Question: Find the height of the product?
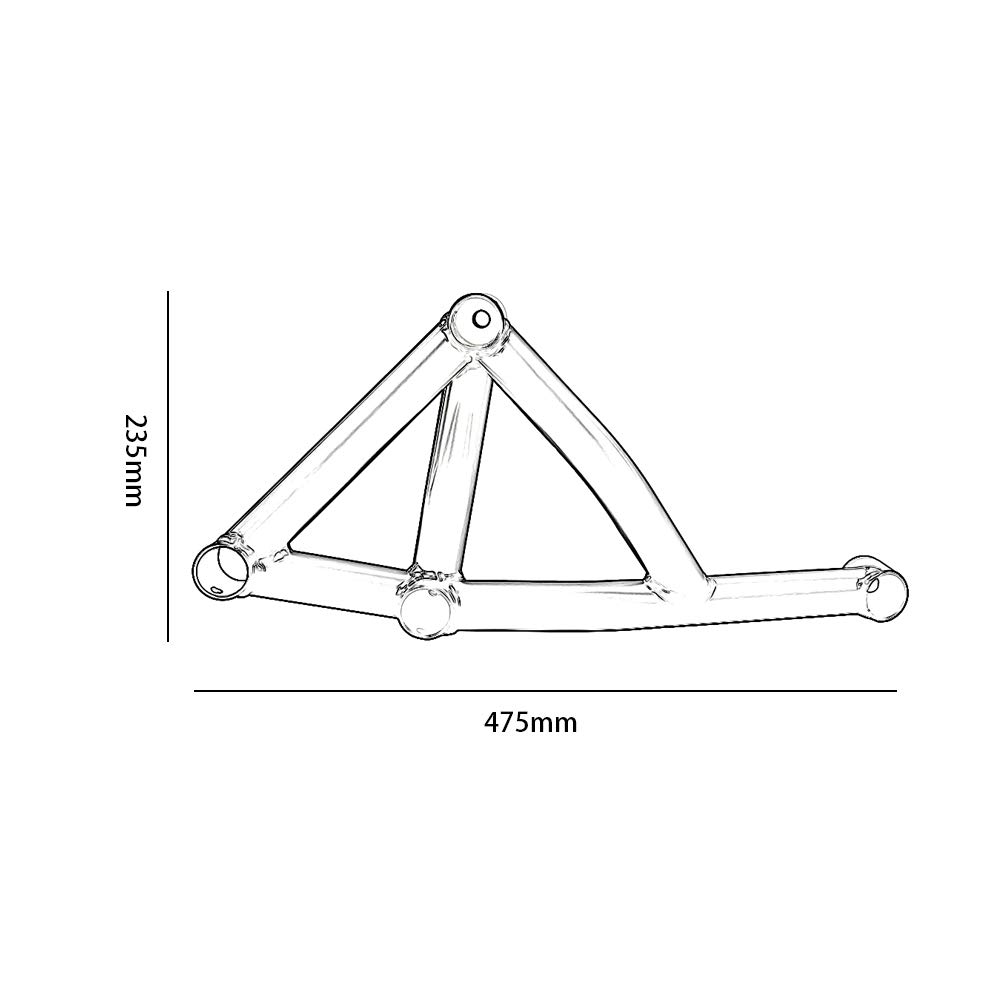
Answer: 235.0 millimetre